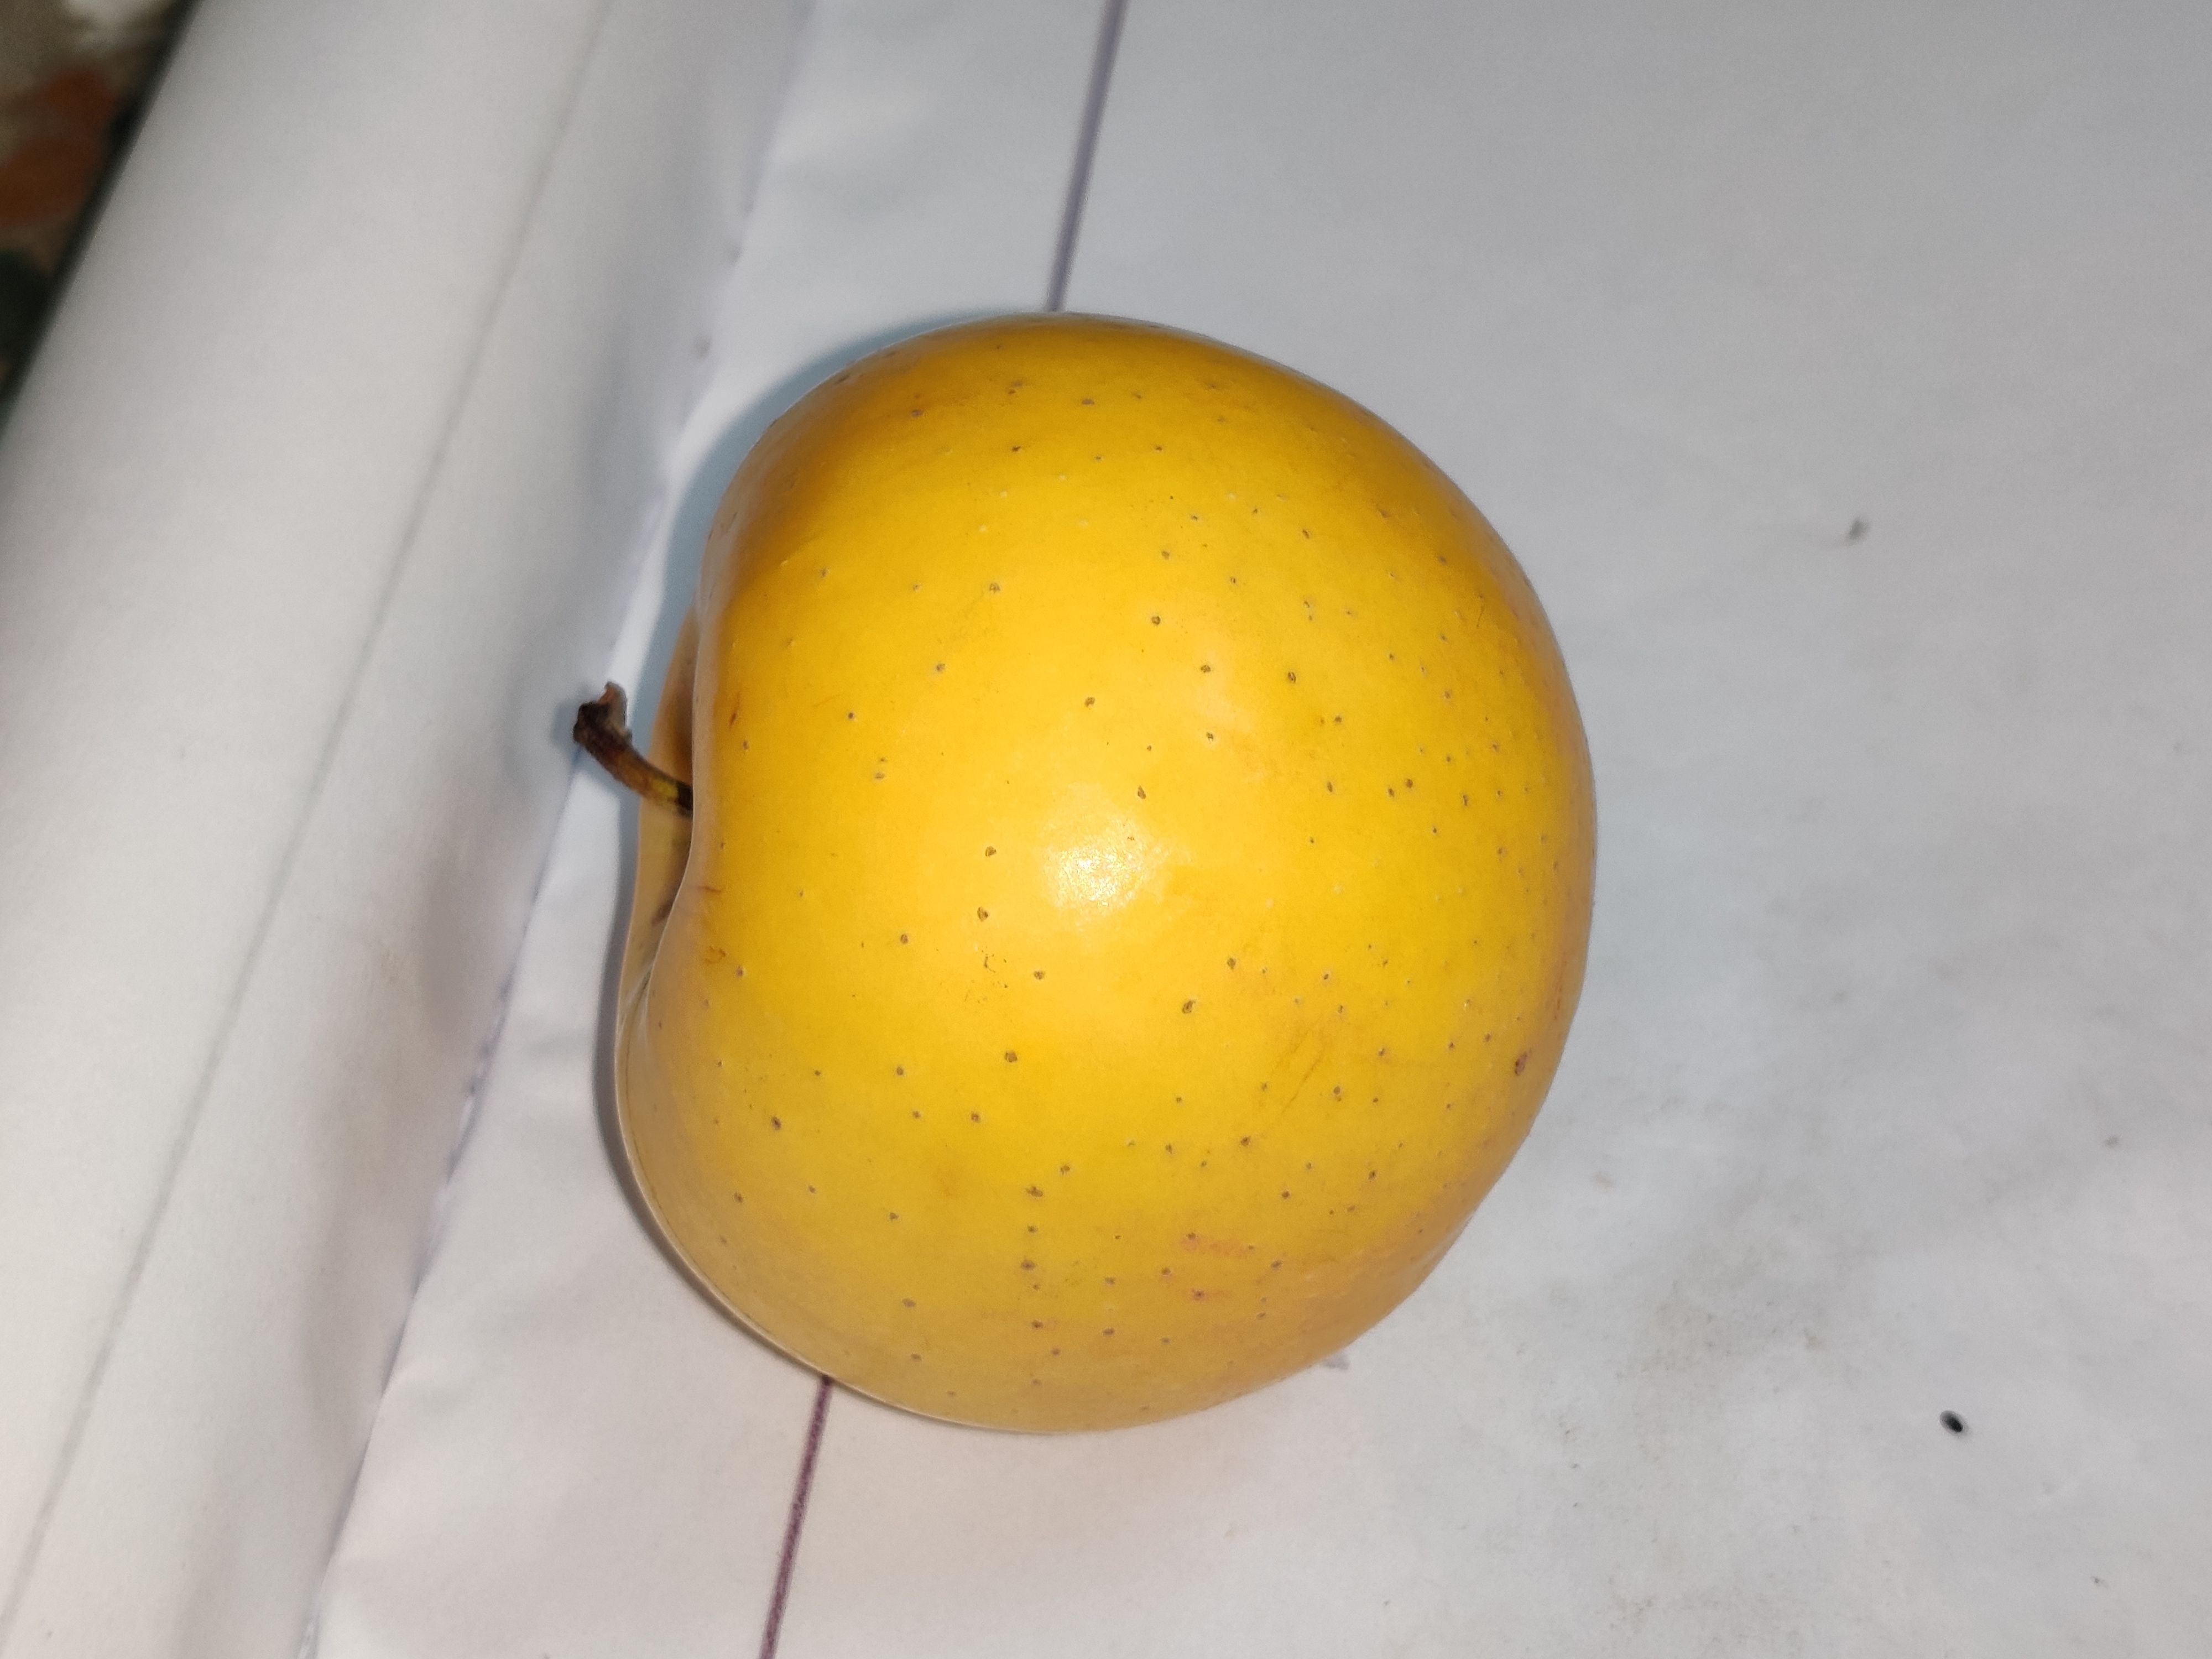
Fruit: apple
Grade: 1st-grade